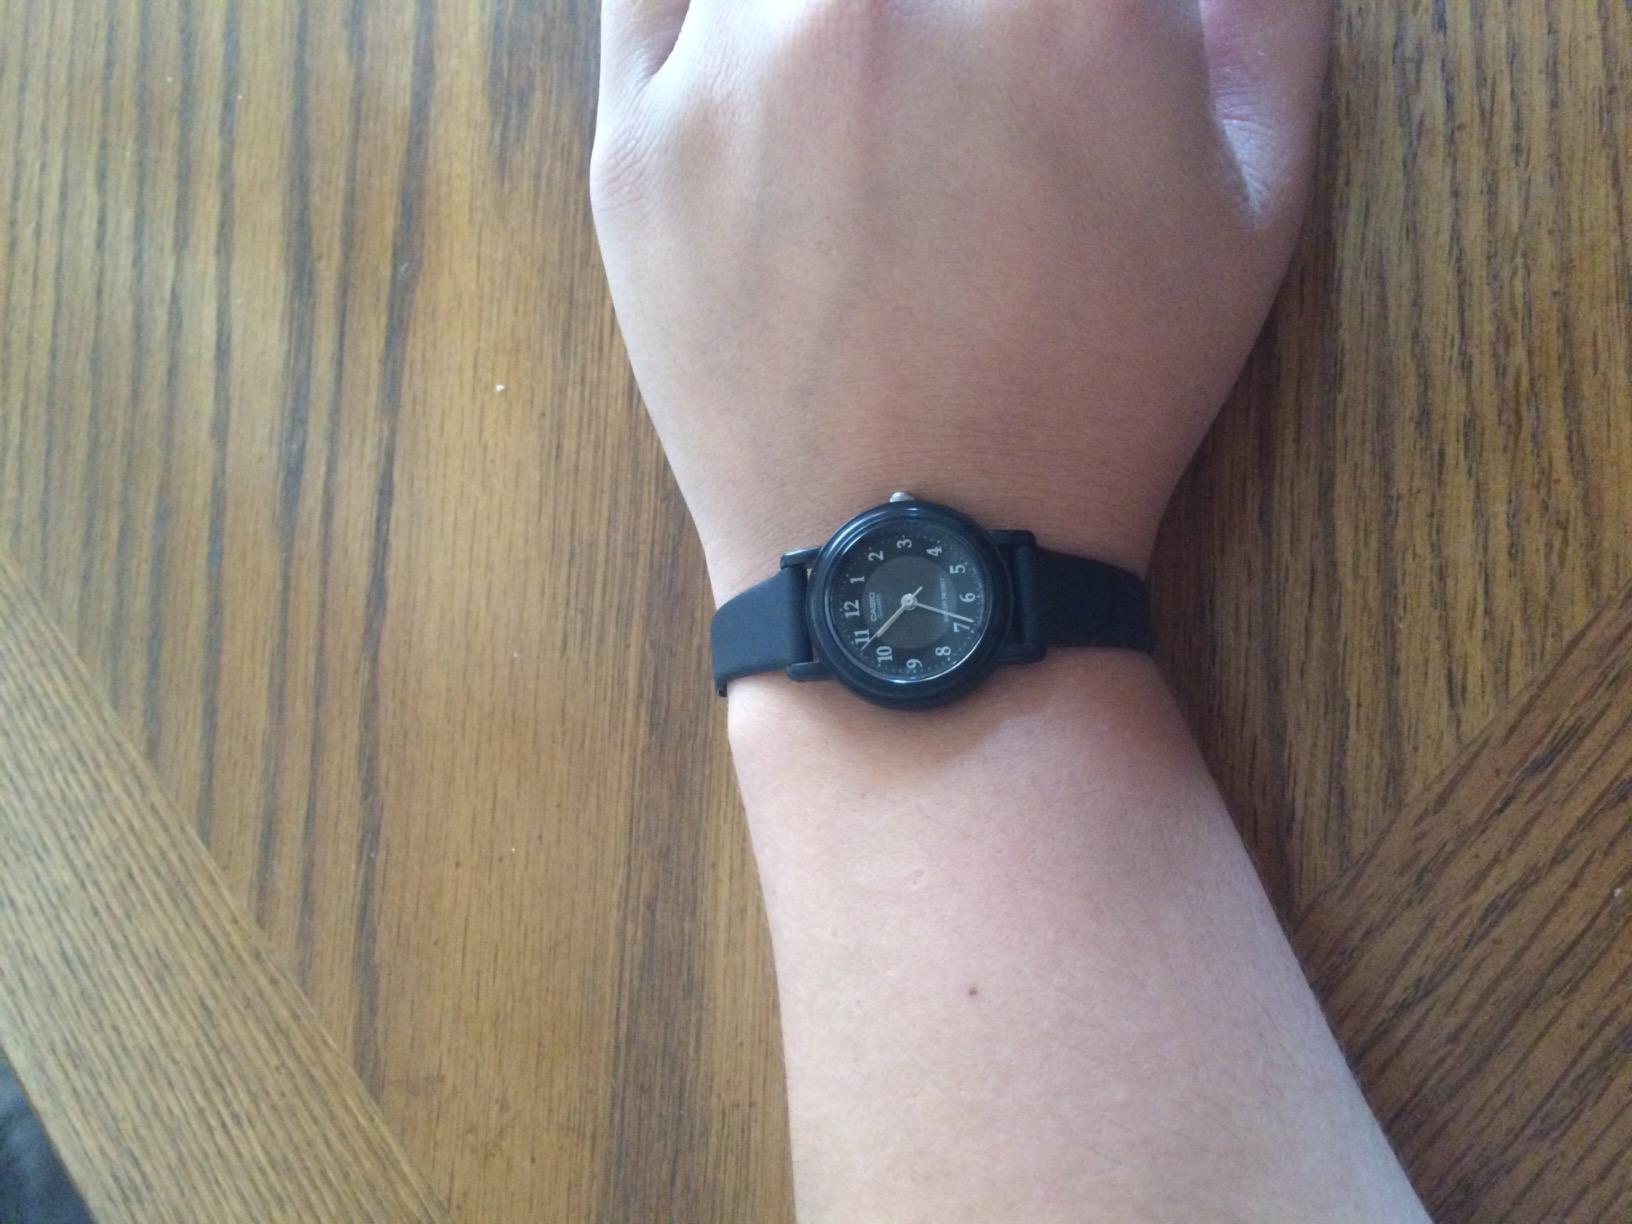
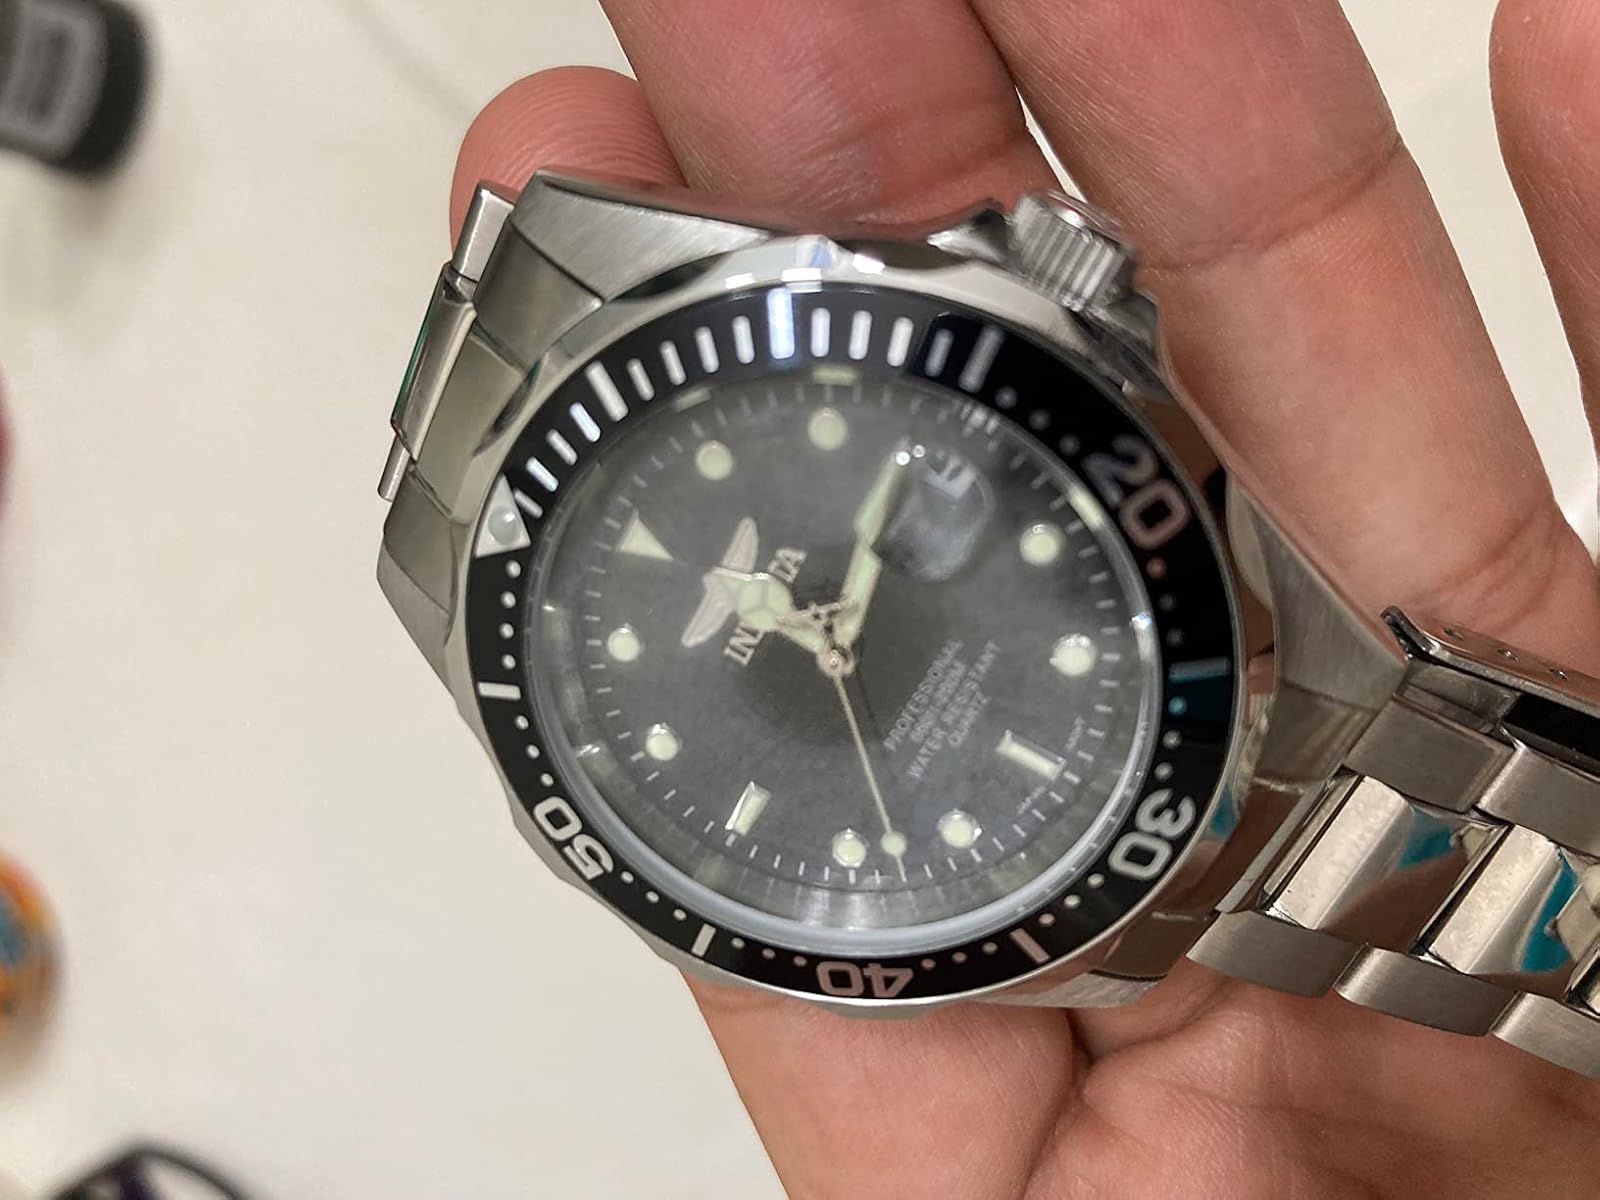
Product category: accessories_watch
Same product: no